Girdle Toll

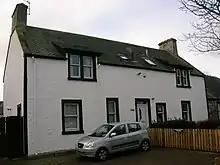
Littlestane Farmhouse, now Girdle Toll Church manse.

Annick Primary School and Stanecastle School stood within the same grounds as each other, they were merely 100m apart from each other. The children from Annick Primary School occasionally visited Stanecastle School from time to do activities with the special needs children. The schools were built in 1979, with Stanecastle School being demolished in 2022. Annick Primary is situated in the fields between Bensley Rise and Burns Crescent.